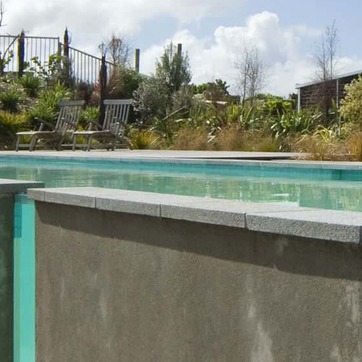
Material: water